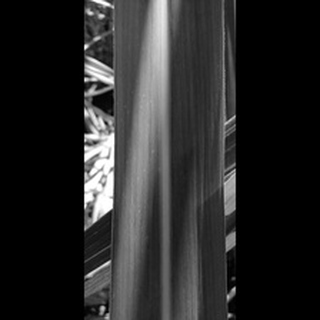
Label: healthy_sugarcane